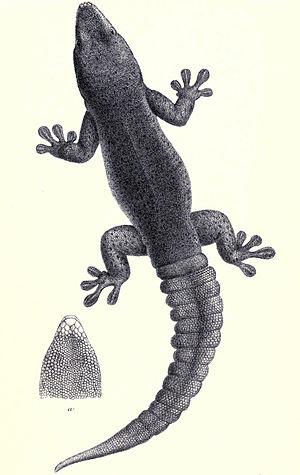
Phelsuma edwardnewtoni, le Gecko diurne de Rodrigues est une espèce éteinte de geckos de la famille des Gekkonidae.